William Bryant (convict)

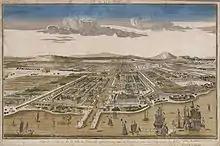
Bryant died in Batavia

Finally, 69 days after leaving Port Jackson, having sailed 3,254 miles, they made landfall at Kupang on the island of Timor. The escaped convicts had prepared a story to explain their arrival at Kupang in a small boat. Bryant took his wife's maiden name, calling himself William Broad, and told the authorities that they were some of the survivors from a shipwreck on the Great Barrier Reef. The Dutch governor Timotheus Wanjon believed their story and provided them with accommodation, food and clothing, with Bryant signing bills that the governor could then send to the British government for reimbursement. The men found work on the quays and the next few months in the healthy climate of Kupang provided them with a respite from their privations.